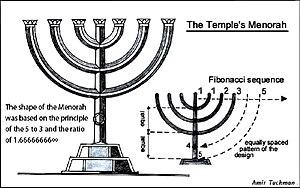
La menorah est le chandelier à sept branches des Hébreux, dont la construction fut prescrite dans le livre de l'Exode, chapitre 25, versets 31 à 40, pour devenir un des objets cultuels du Tabernacle et plus tard du Temple de Jérusalem. C’est le plus vieux symbole du judaïsme, mais également le plus important bien avant l’étoile de David apparue tardivement.